Ilana Rovina

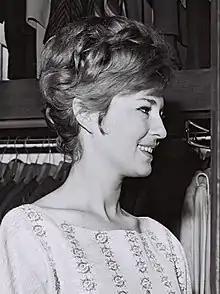
Ilana Rovina, from a 1963 photograph.

Ilana Rovina was the daughter of Russian-born actress Hanna Rovina and Russian-born poet Alexander Penn, the child of an extramarital affair that caused a public scandal. Her parents never married, not even after the end of her father's first marriage. She was raised by foster parents in her early years. Songwriter (1929 - 2004) was her older paternal half-sister. She had two other paternal half-siblings, Adam (1931 - 1933), born to her father and his first wife Bella Don and brother to Zrubavela, and Sinilga, born to her father and his second wife Rachel Luftglass.